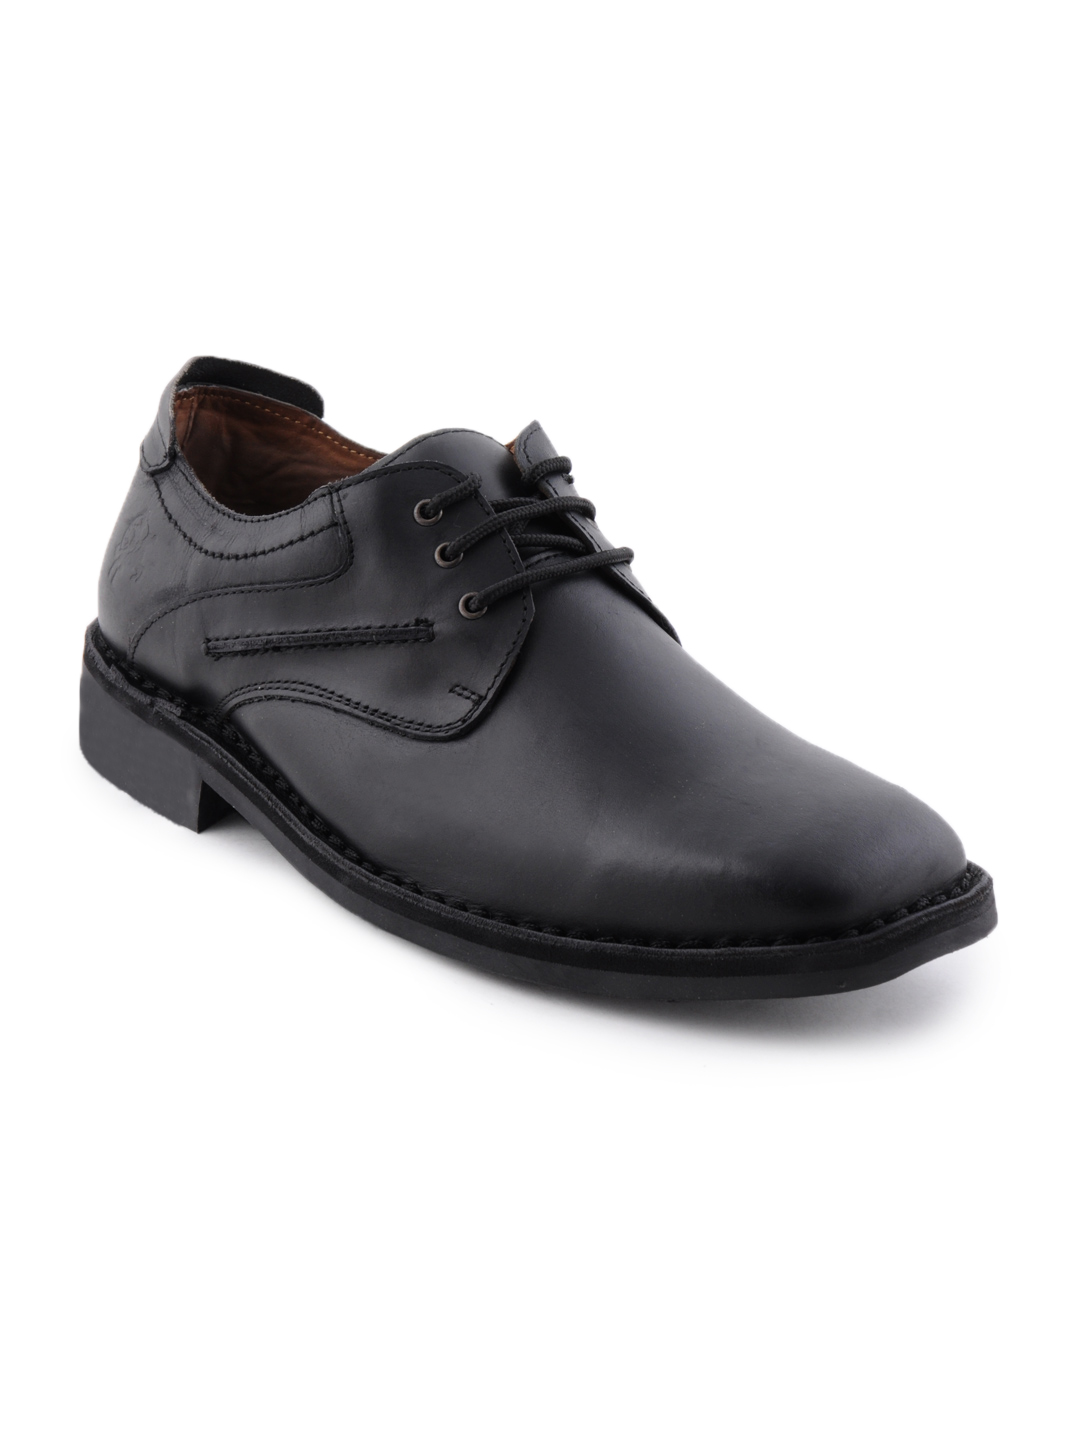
Buckaroo Men Itotia Black Casual Shoes
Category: Footwear / Shoes / Casual Shoes
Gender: Men
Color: Black
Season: Winter 2012
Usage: Casual